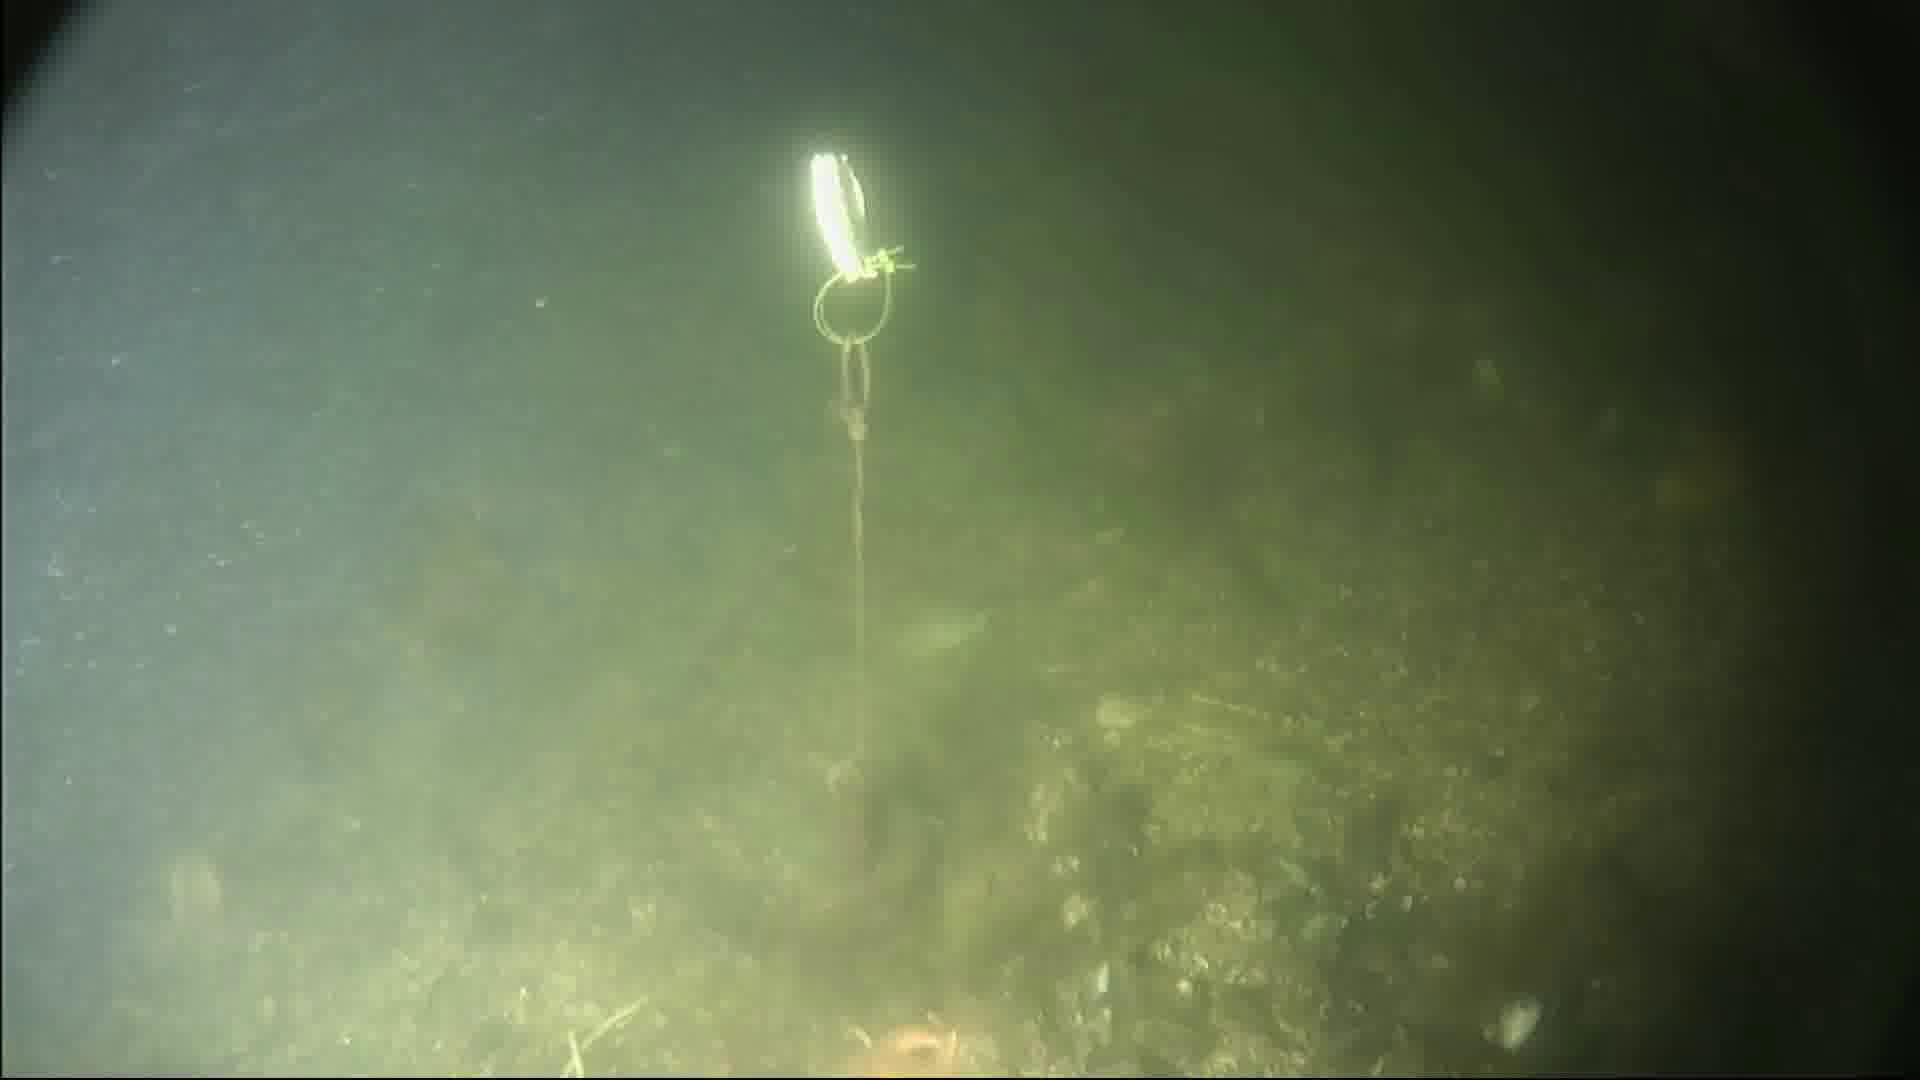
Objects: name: starfish
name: crab